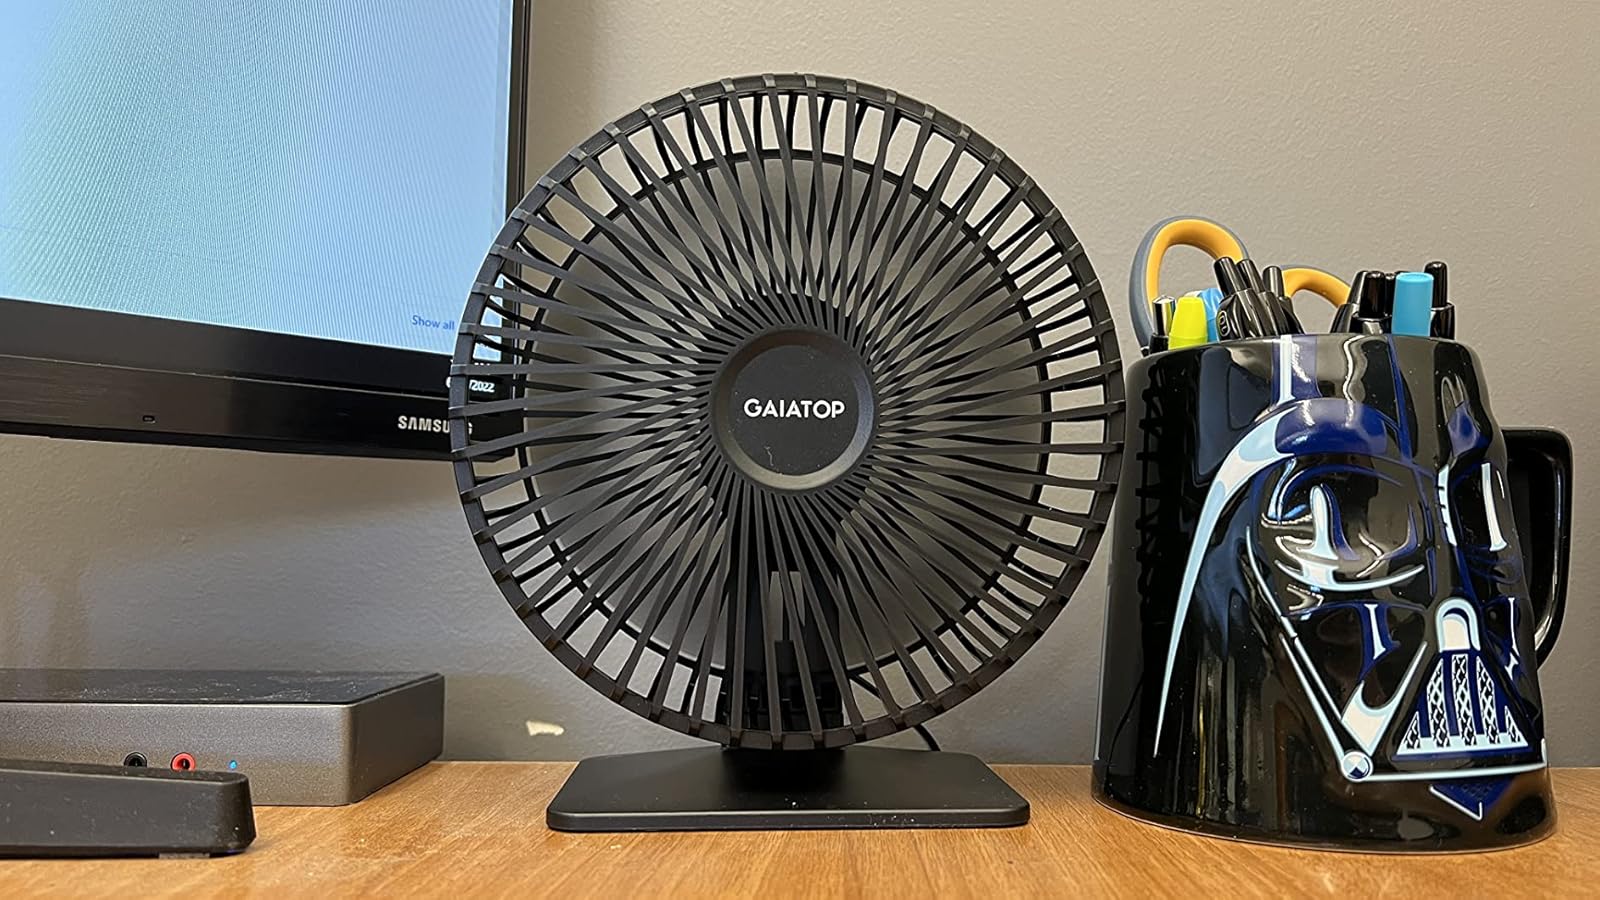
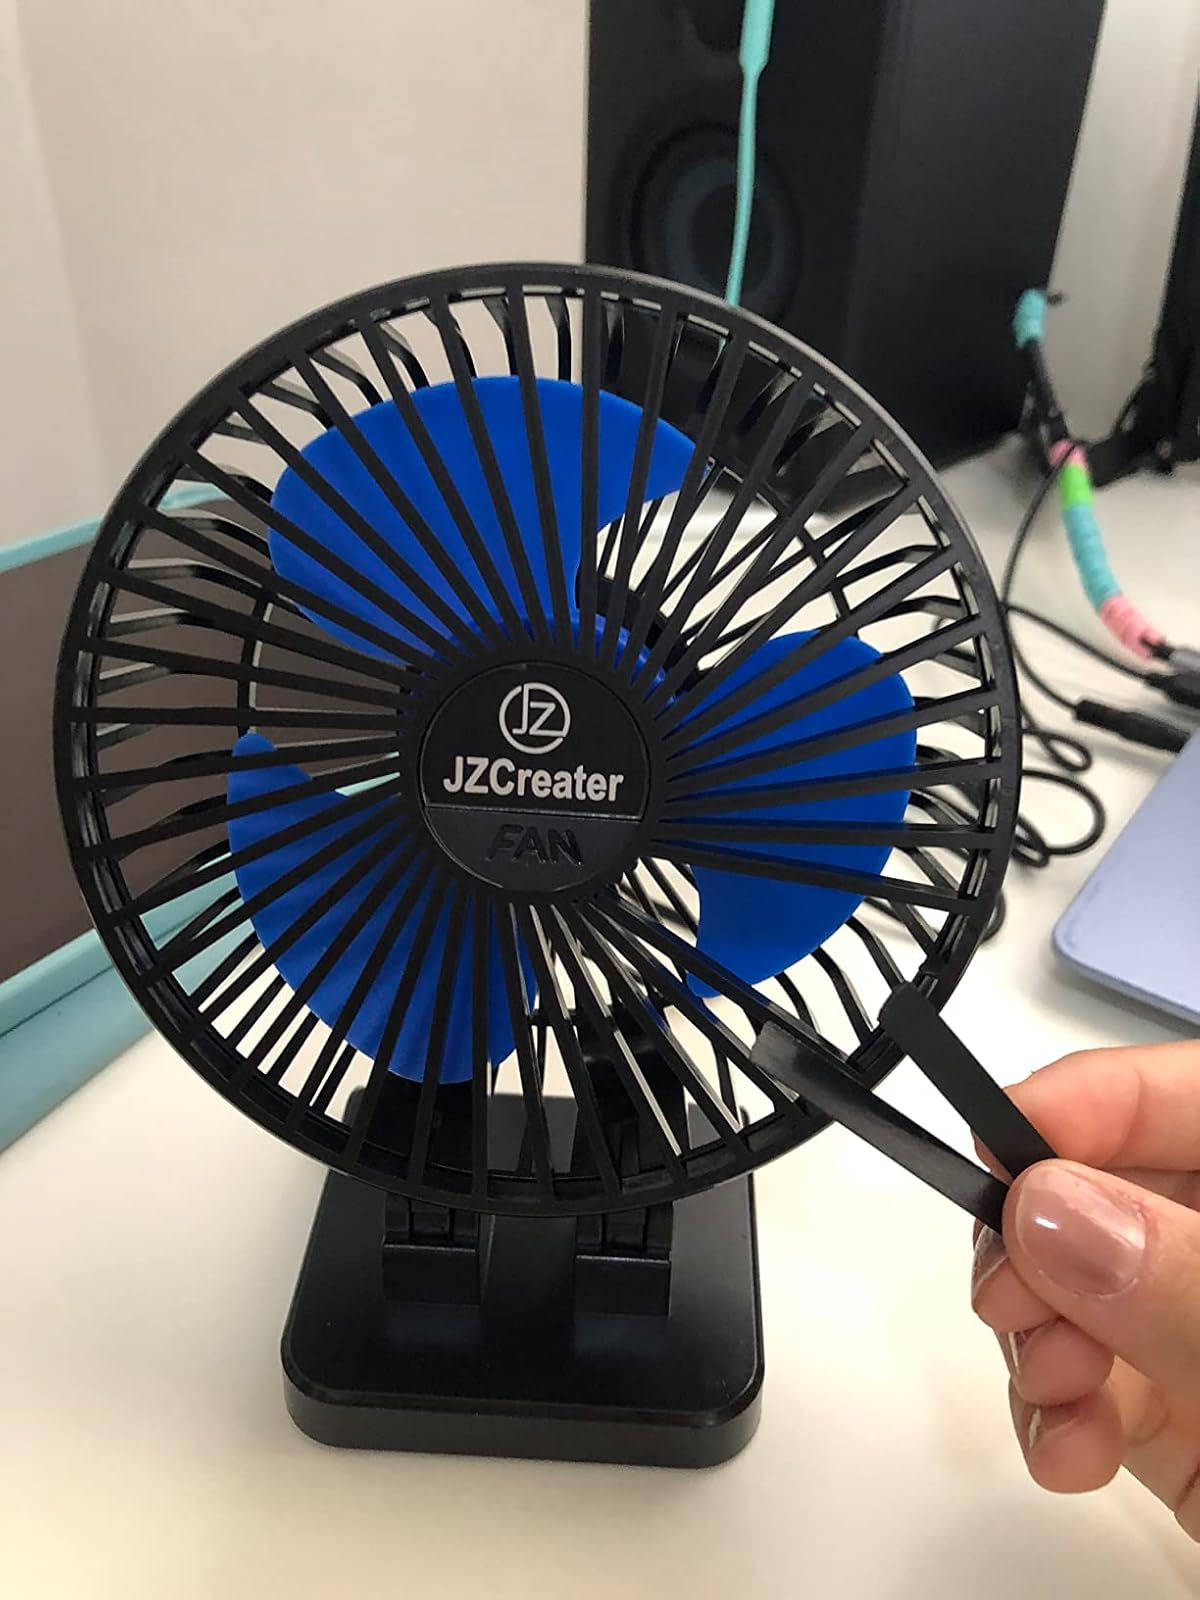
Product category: fan
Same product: no